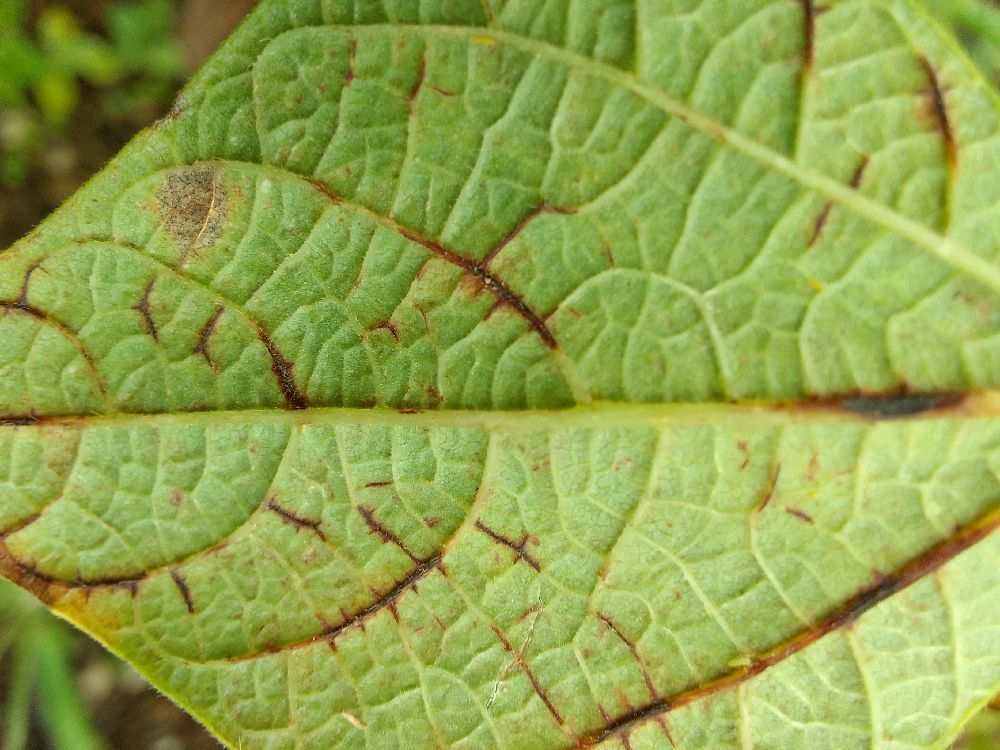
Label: anthracnose